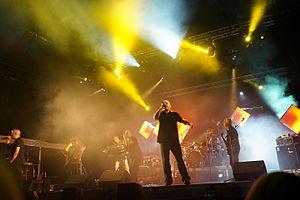
lors de Un été dans l'Aisne 2015 à Laon.